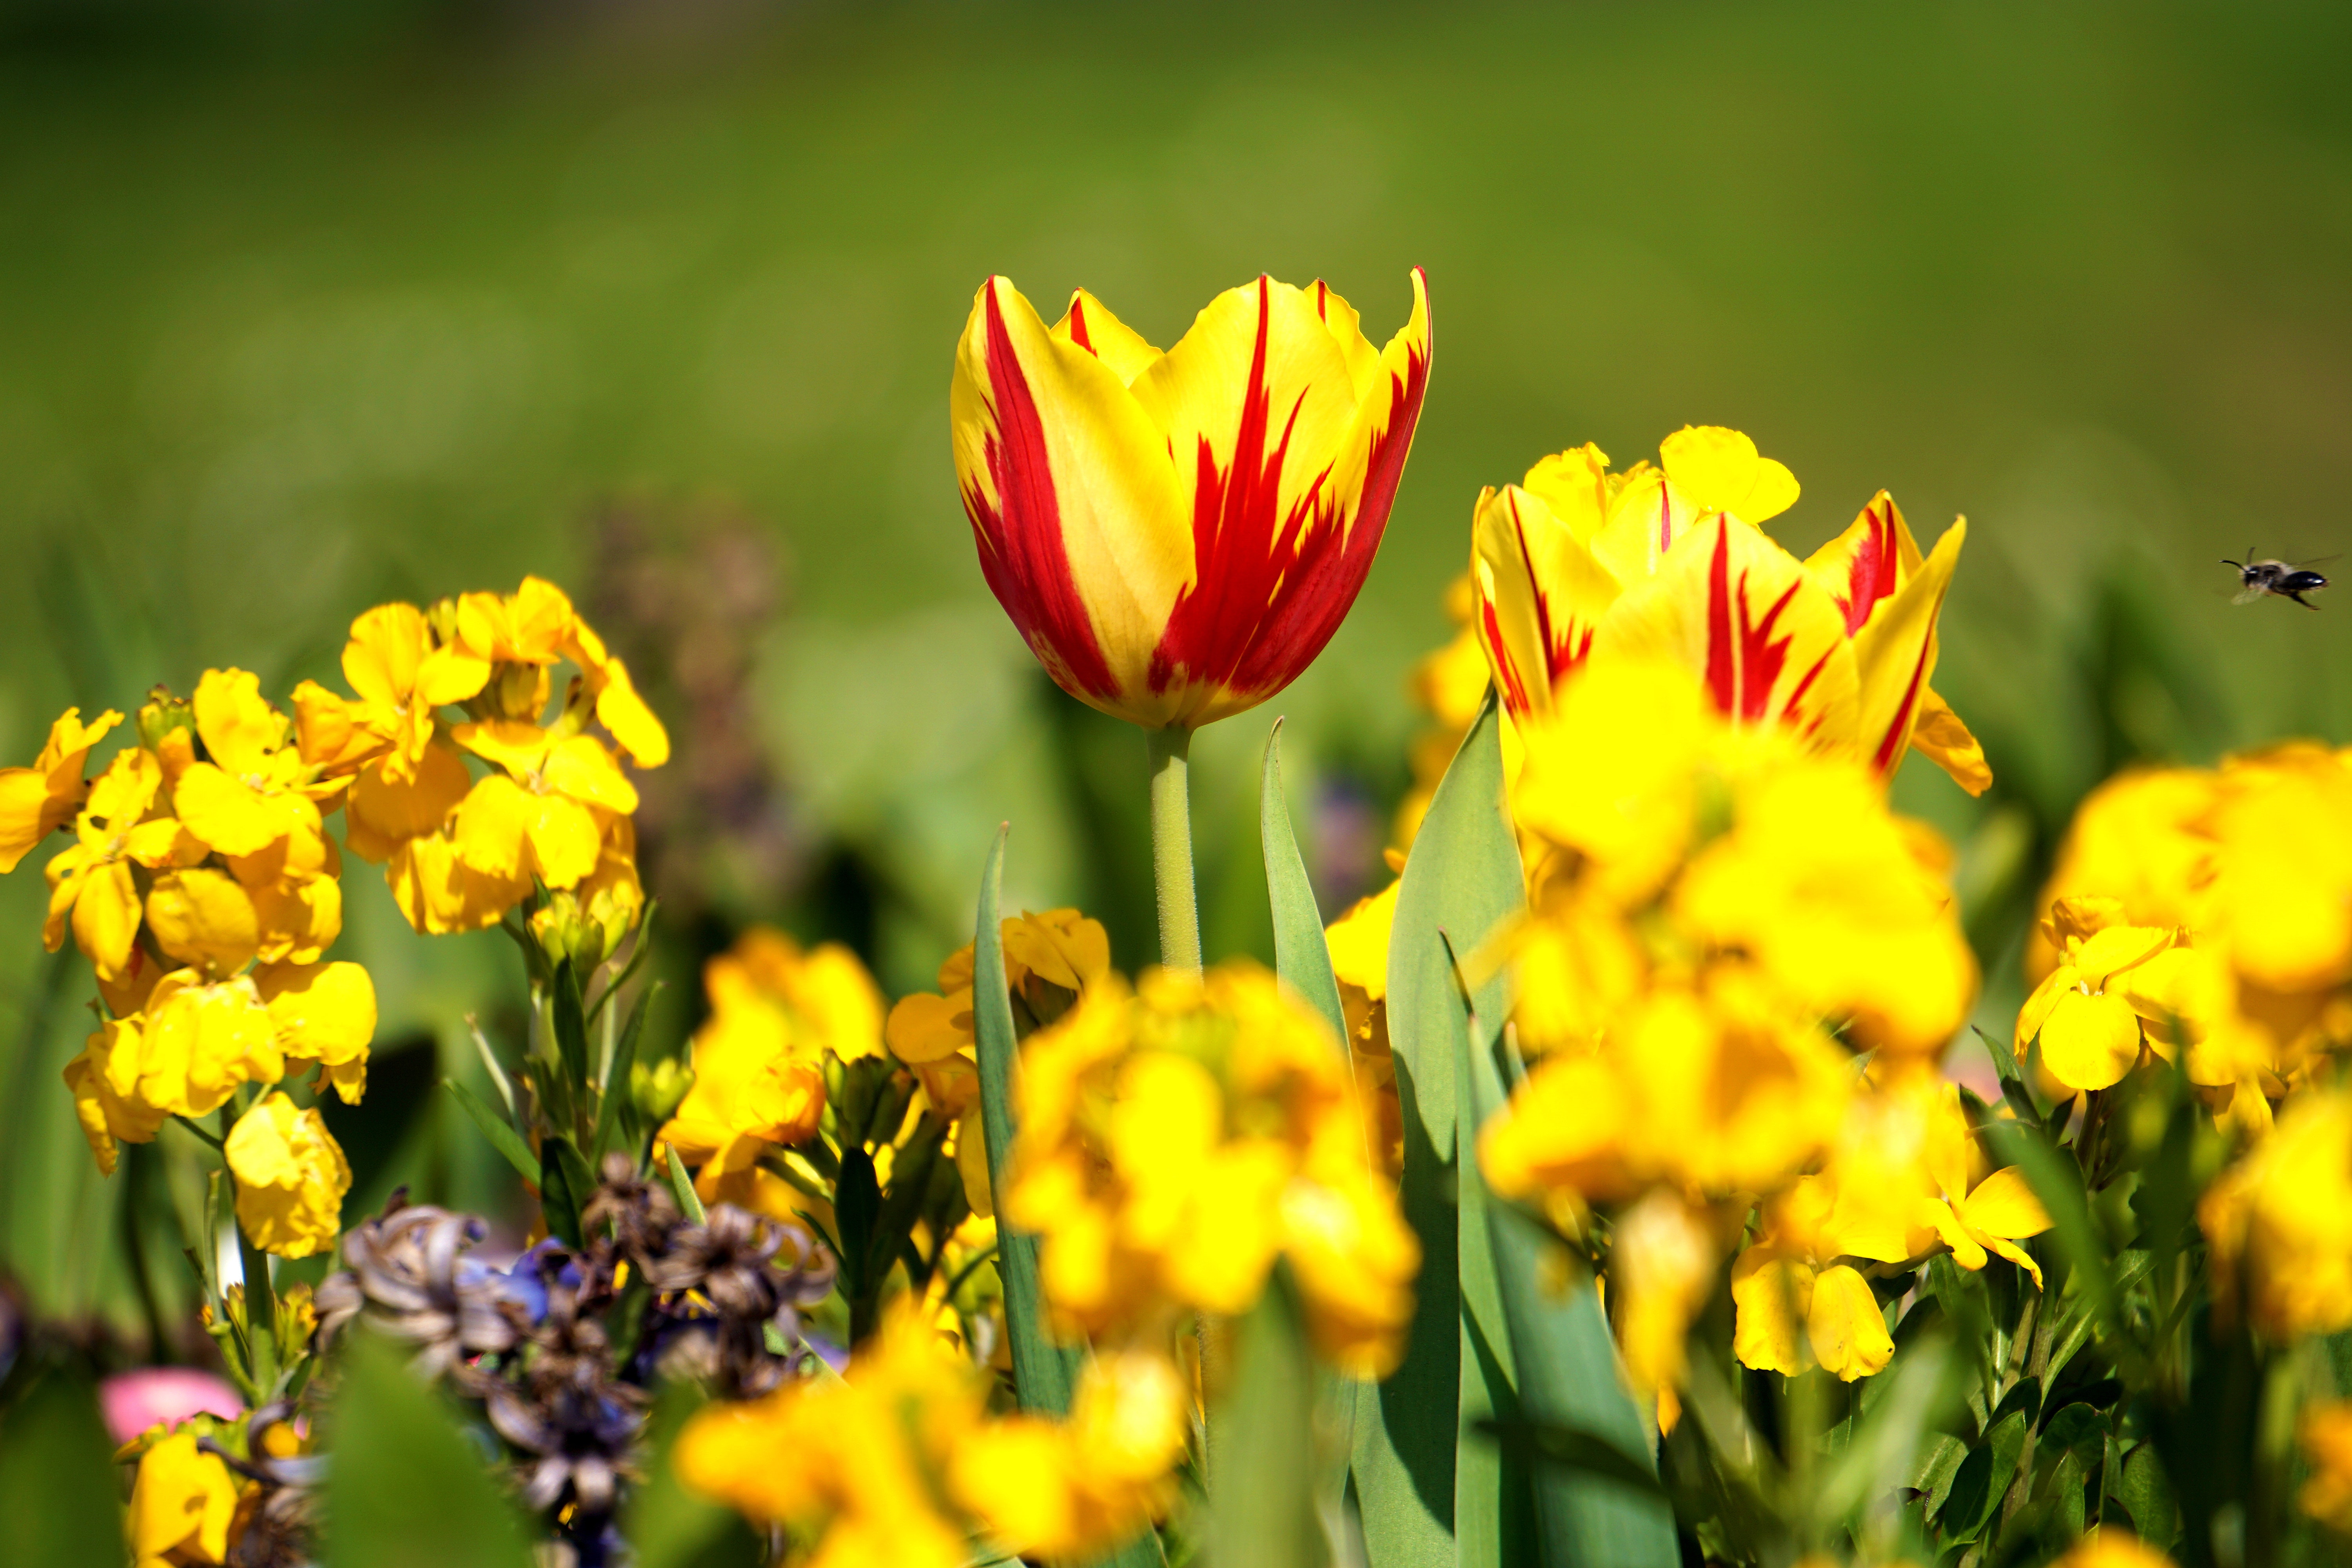
flower, flowering plant, petal, yellow, plant, spring, tulip, wildflower, botany, close up, meadow, sunlight, plant stem, macro photography, photography, lily family, bud, annual plant, pollen, perennial plant